Olga Cristea

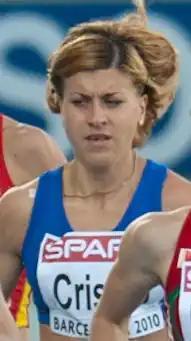
Cristea in 2010

Olga Cristea (born 13 December 1987) is a Moldovan runner who specializes in the 800 metres. Her personal best time is 2:00.12 minutes, achieved at the 2008 Olympic Games in Beijing.